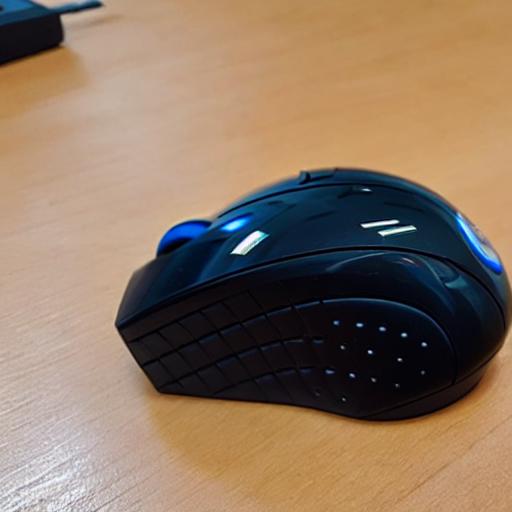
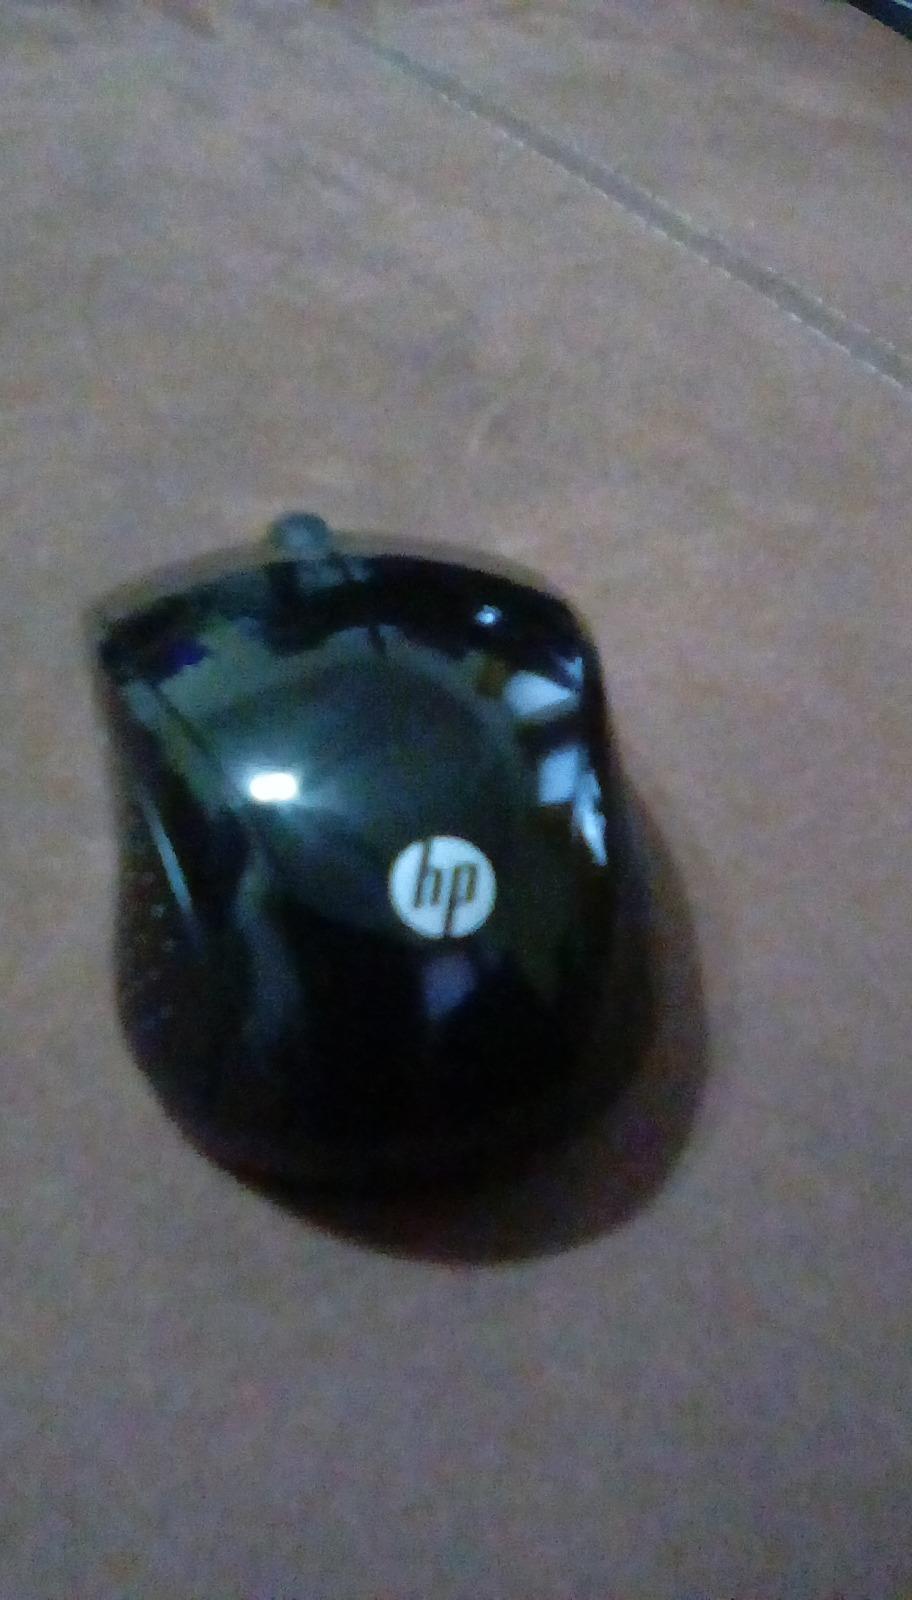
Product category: mouse
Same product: no